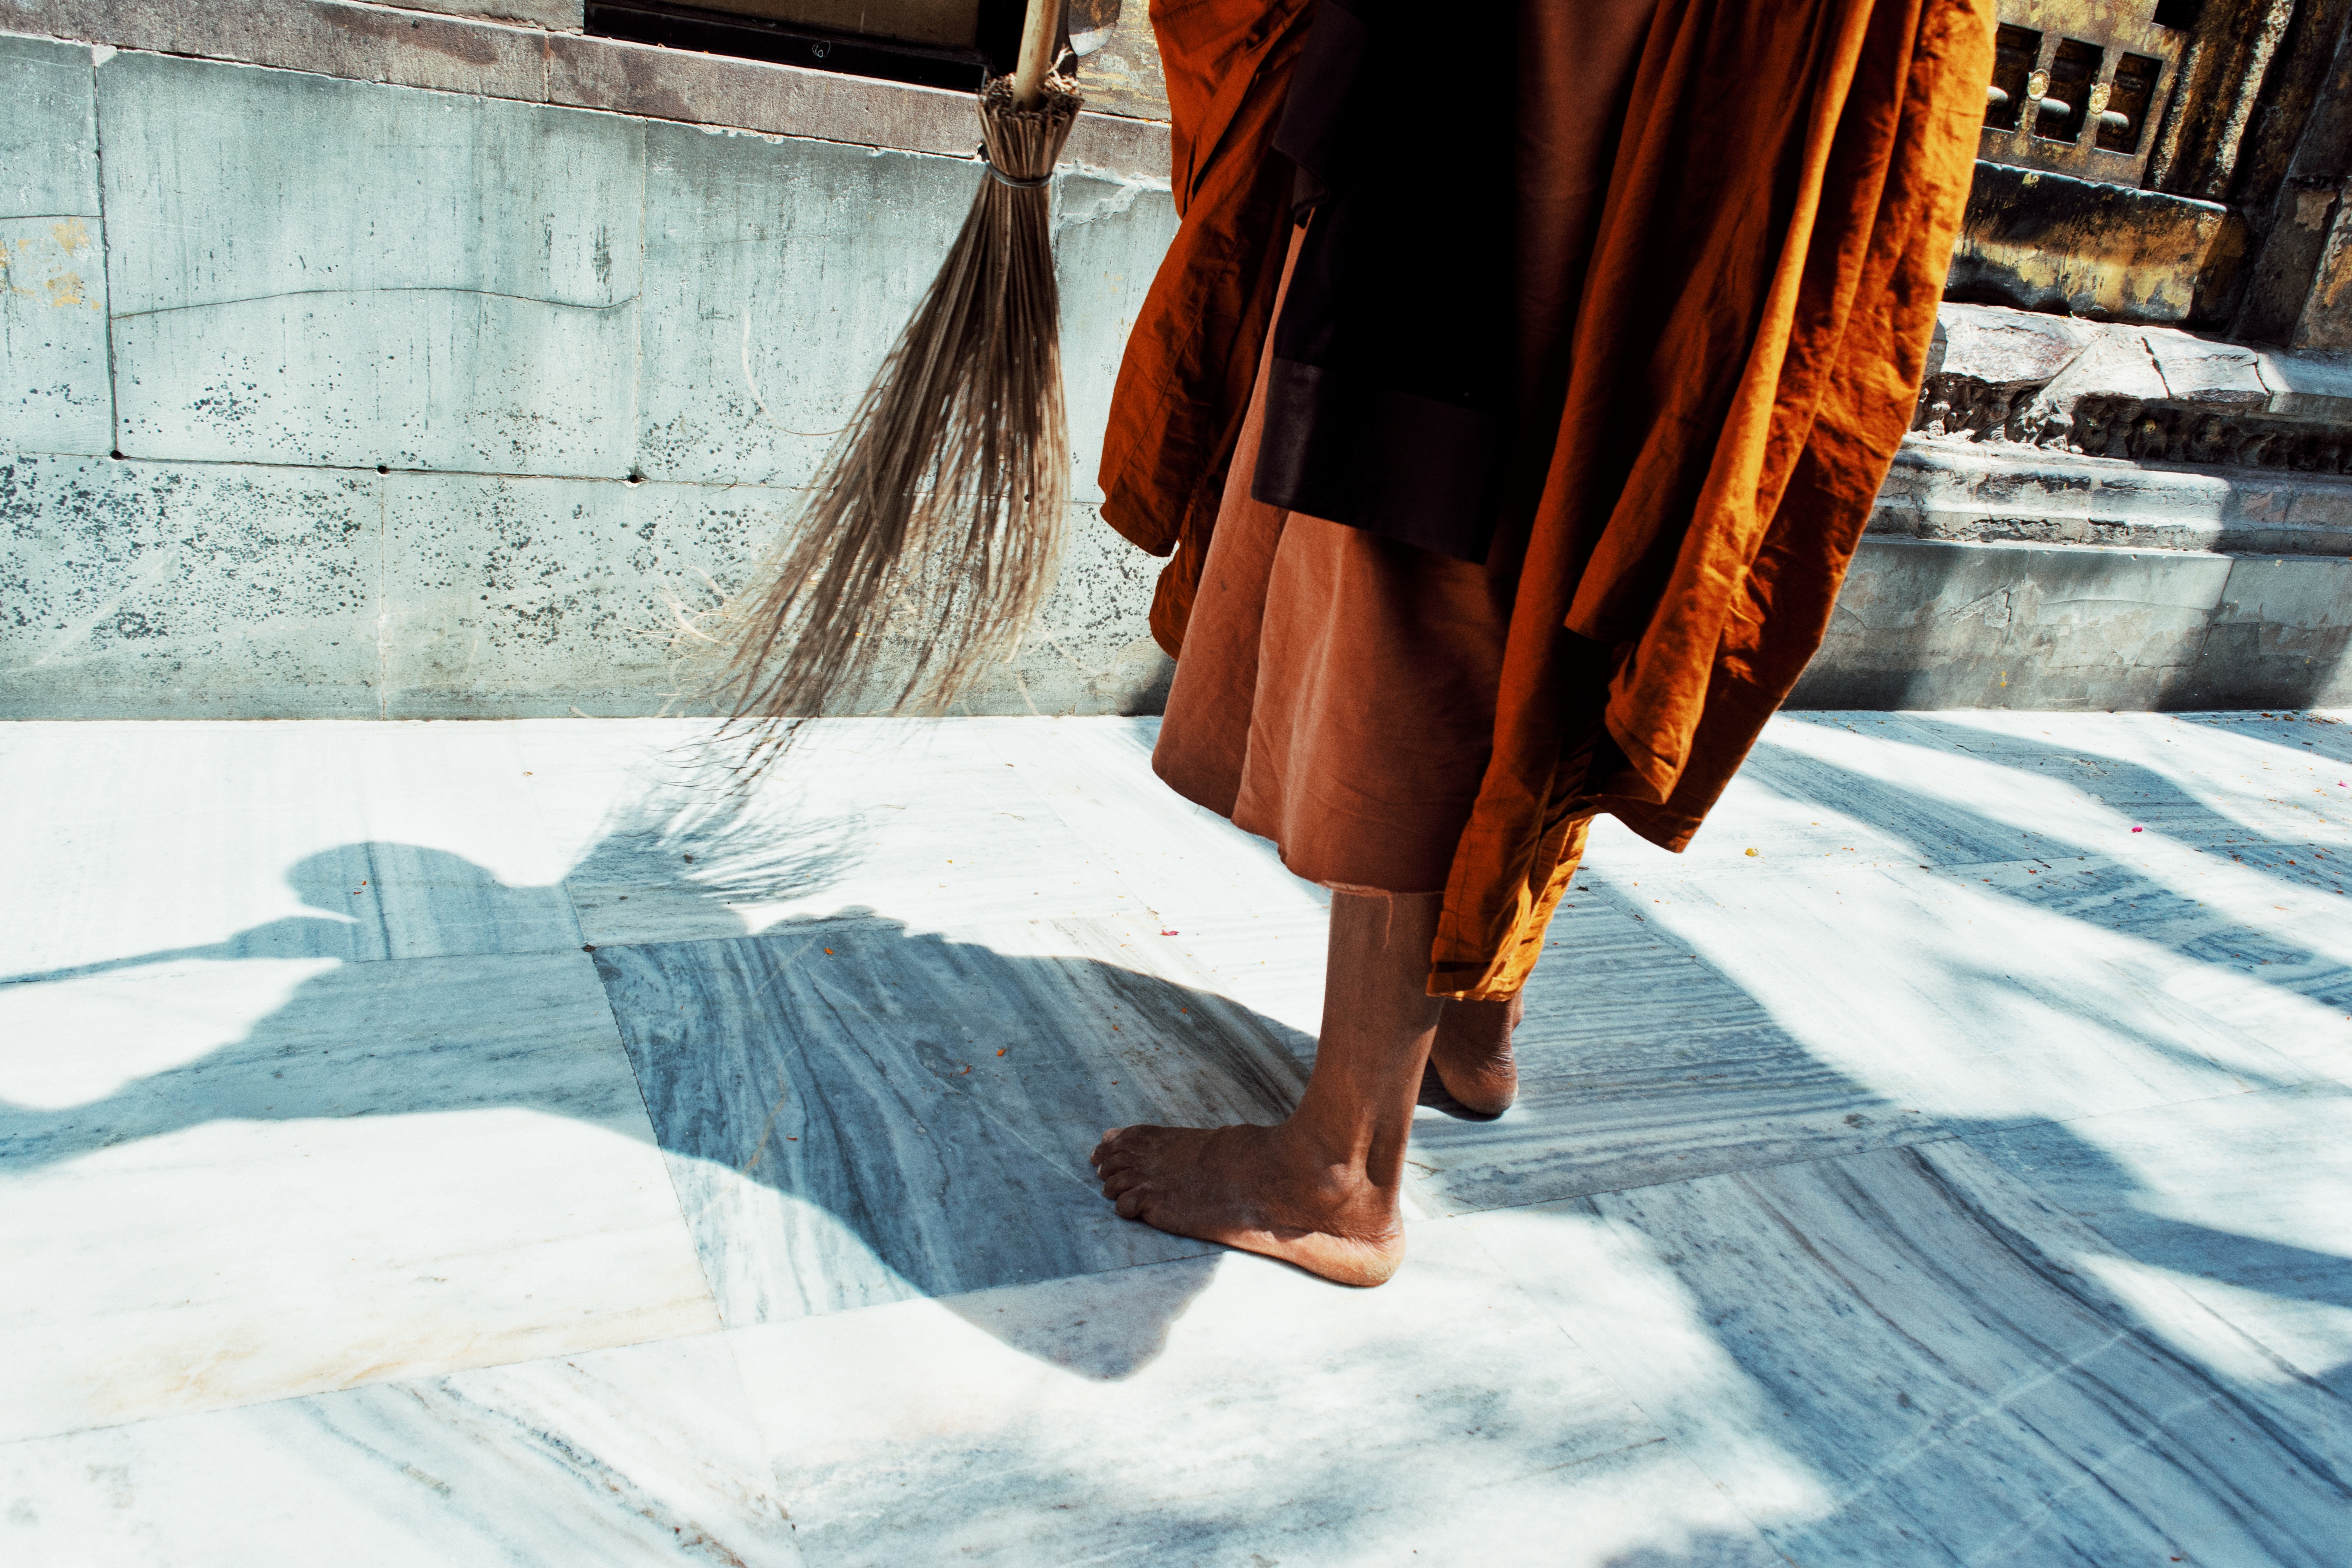
jeans, denim, wood, girl, trousers, shoe, winter